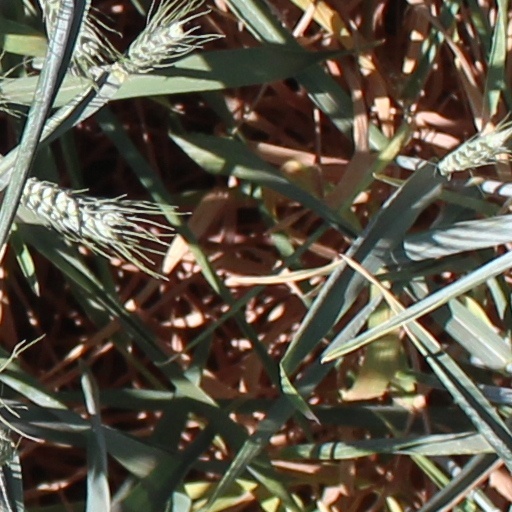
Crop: wheat